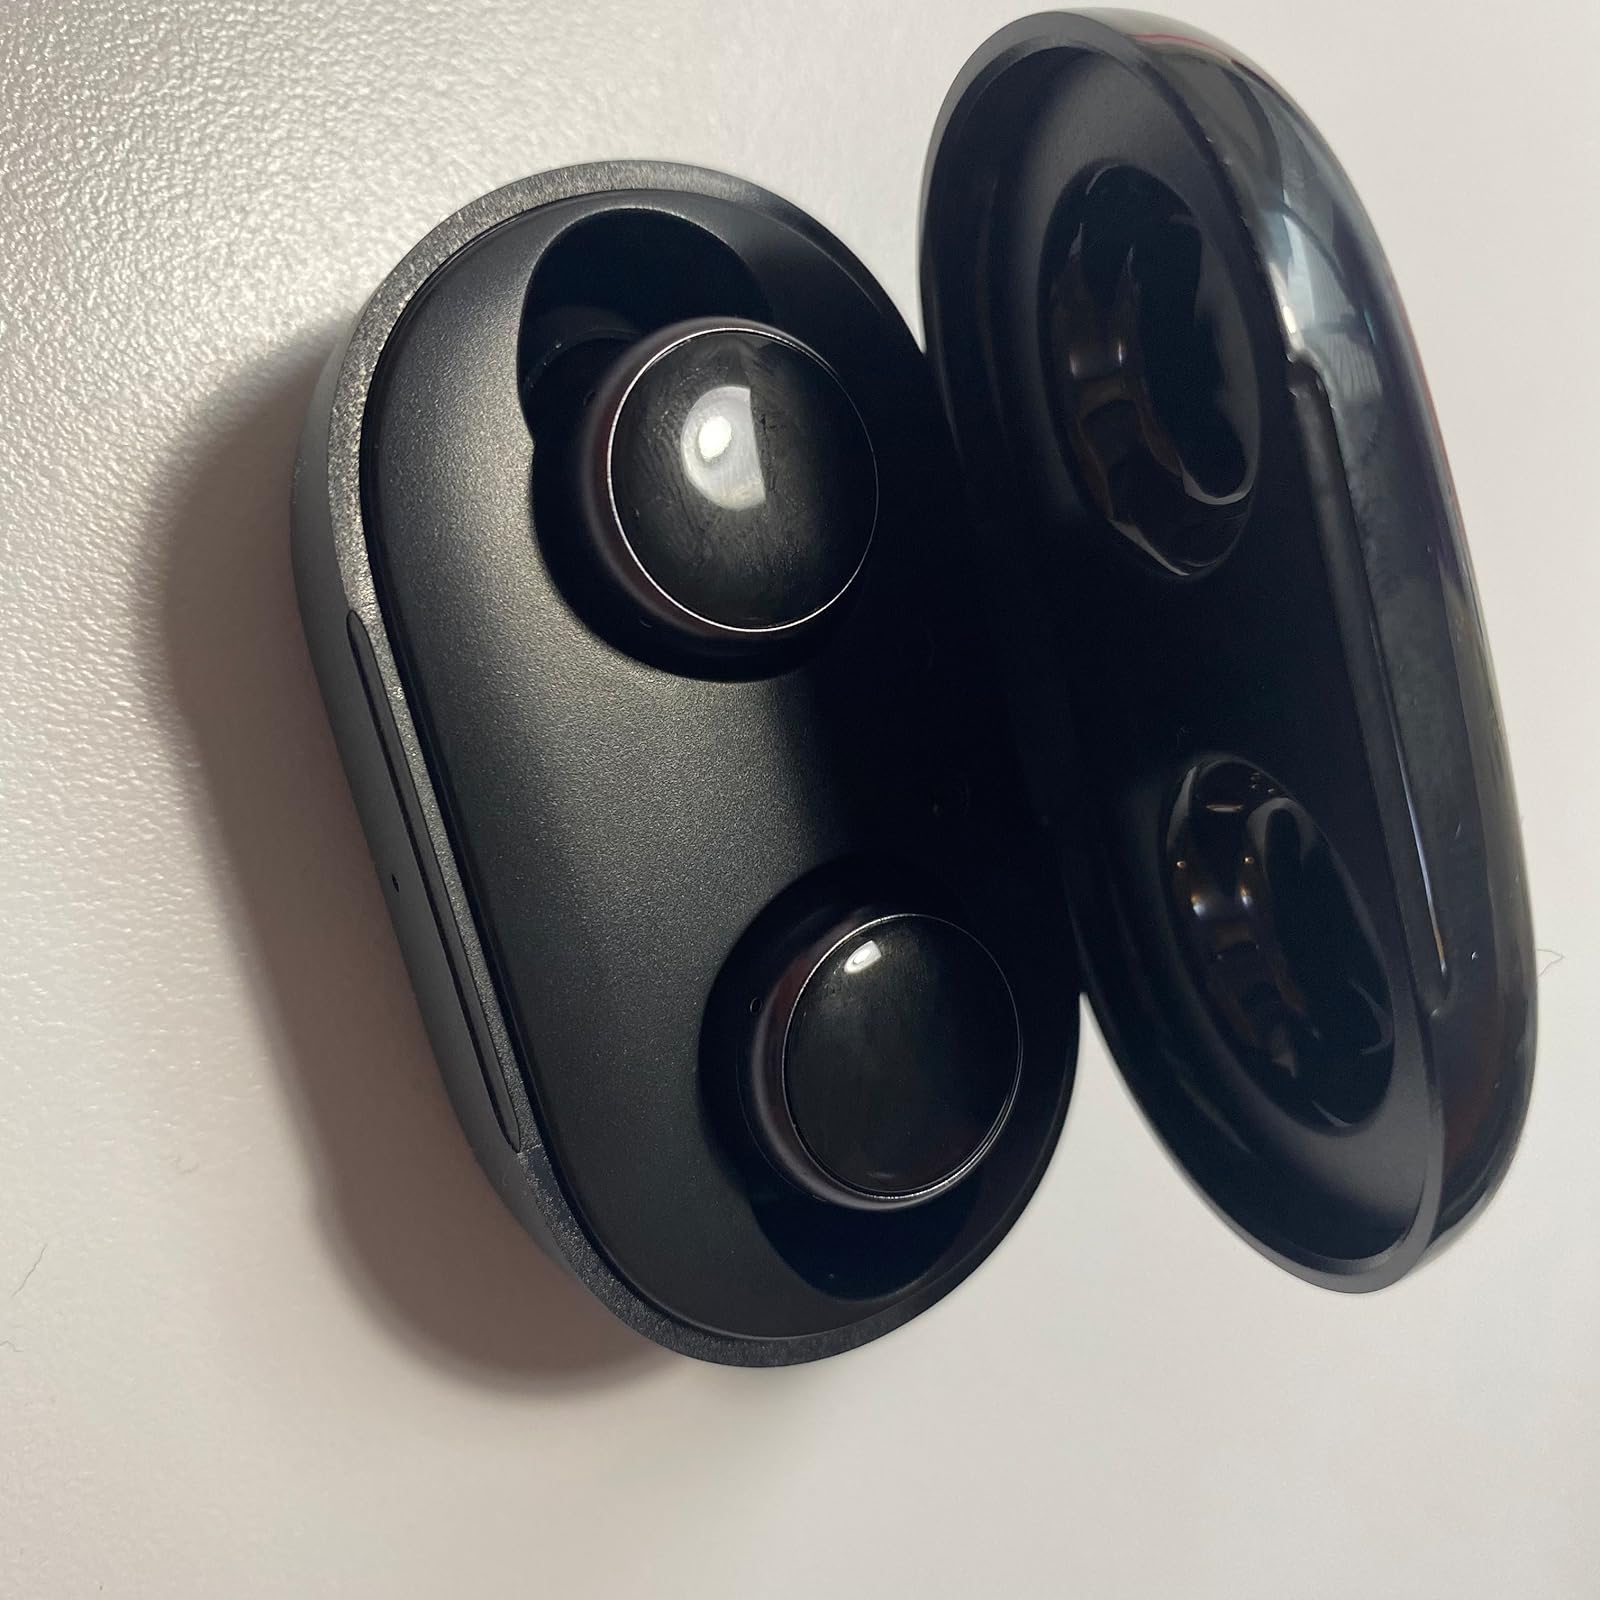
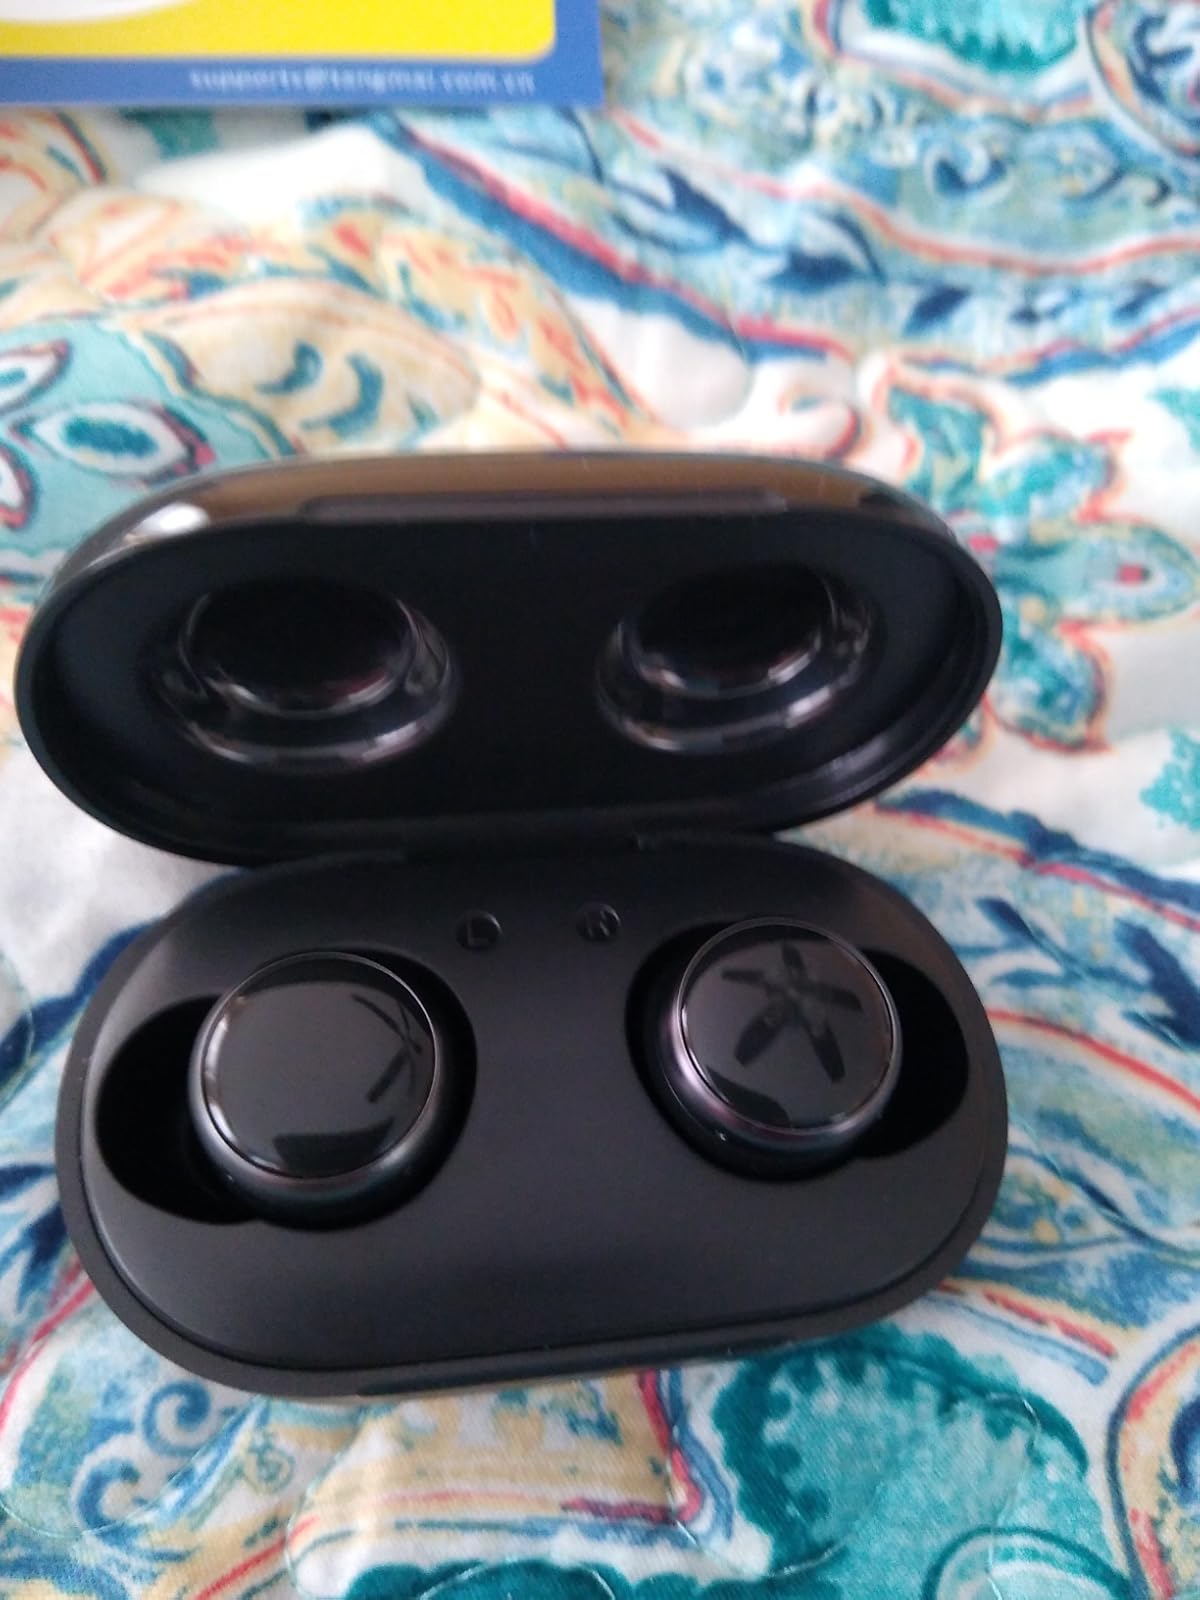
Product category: earbuds
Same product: yes